Ashdod

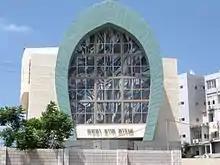
Orot Haim yeshiva

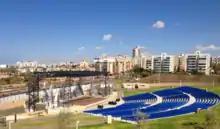
Amphi Ashdod - more than 6,400 seats

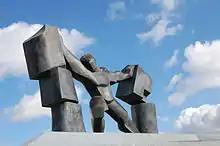
Outdoor sculpture of Samson in Ashdod

Ashdod is located on the historic Via Maris. Highway 4 was developed following this route along the southern sea shore of Israel; it serves as the main connection to the north. The other main road in the area is Highway 41.